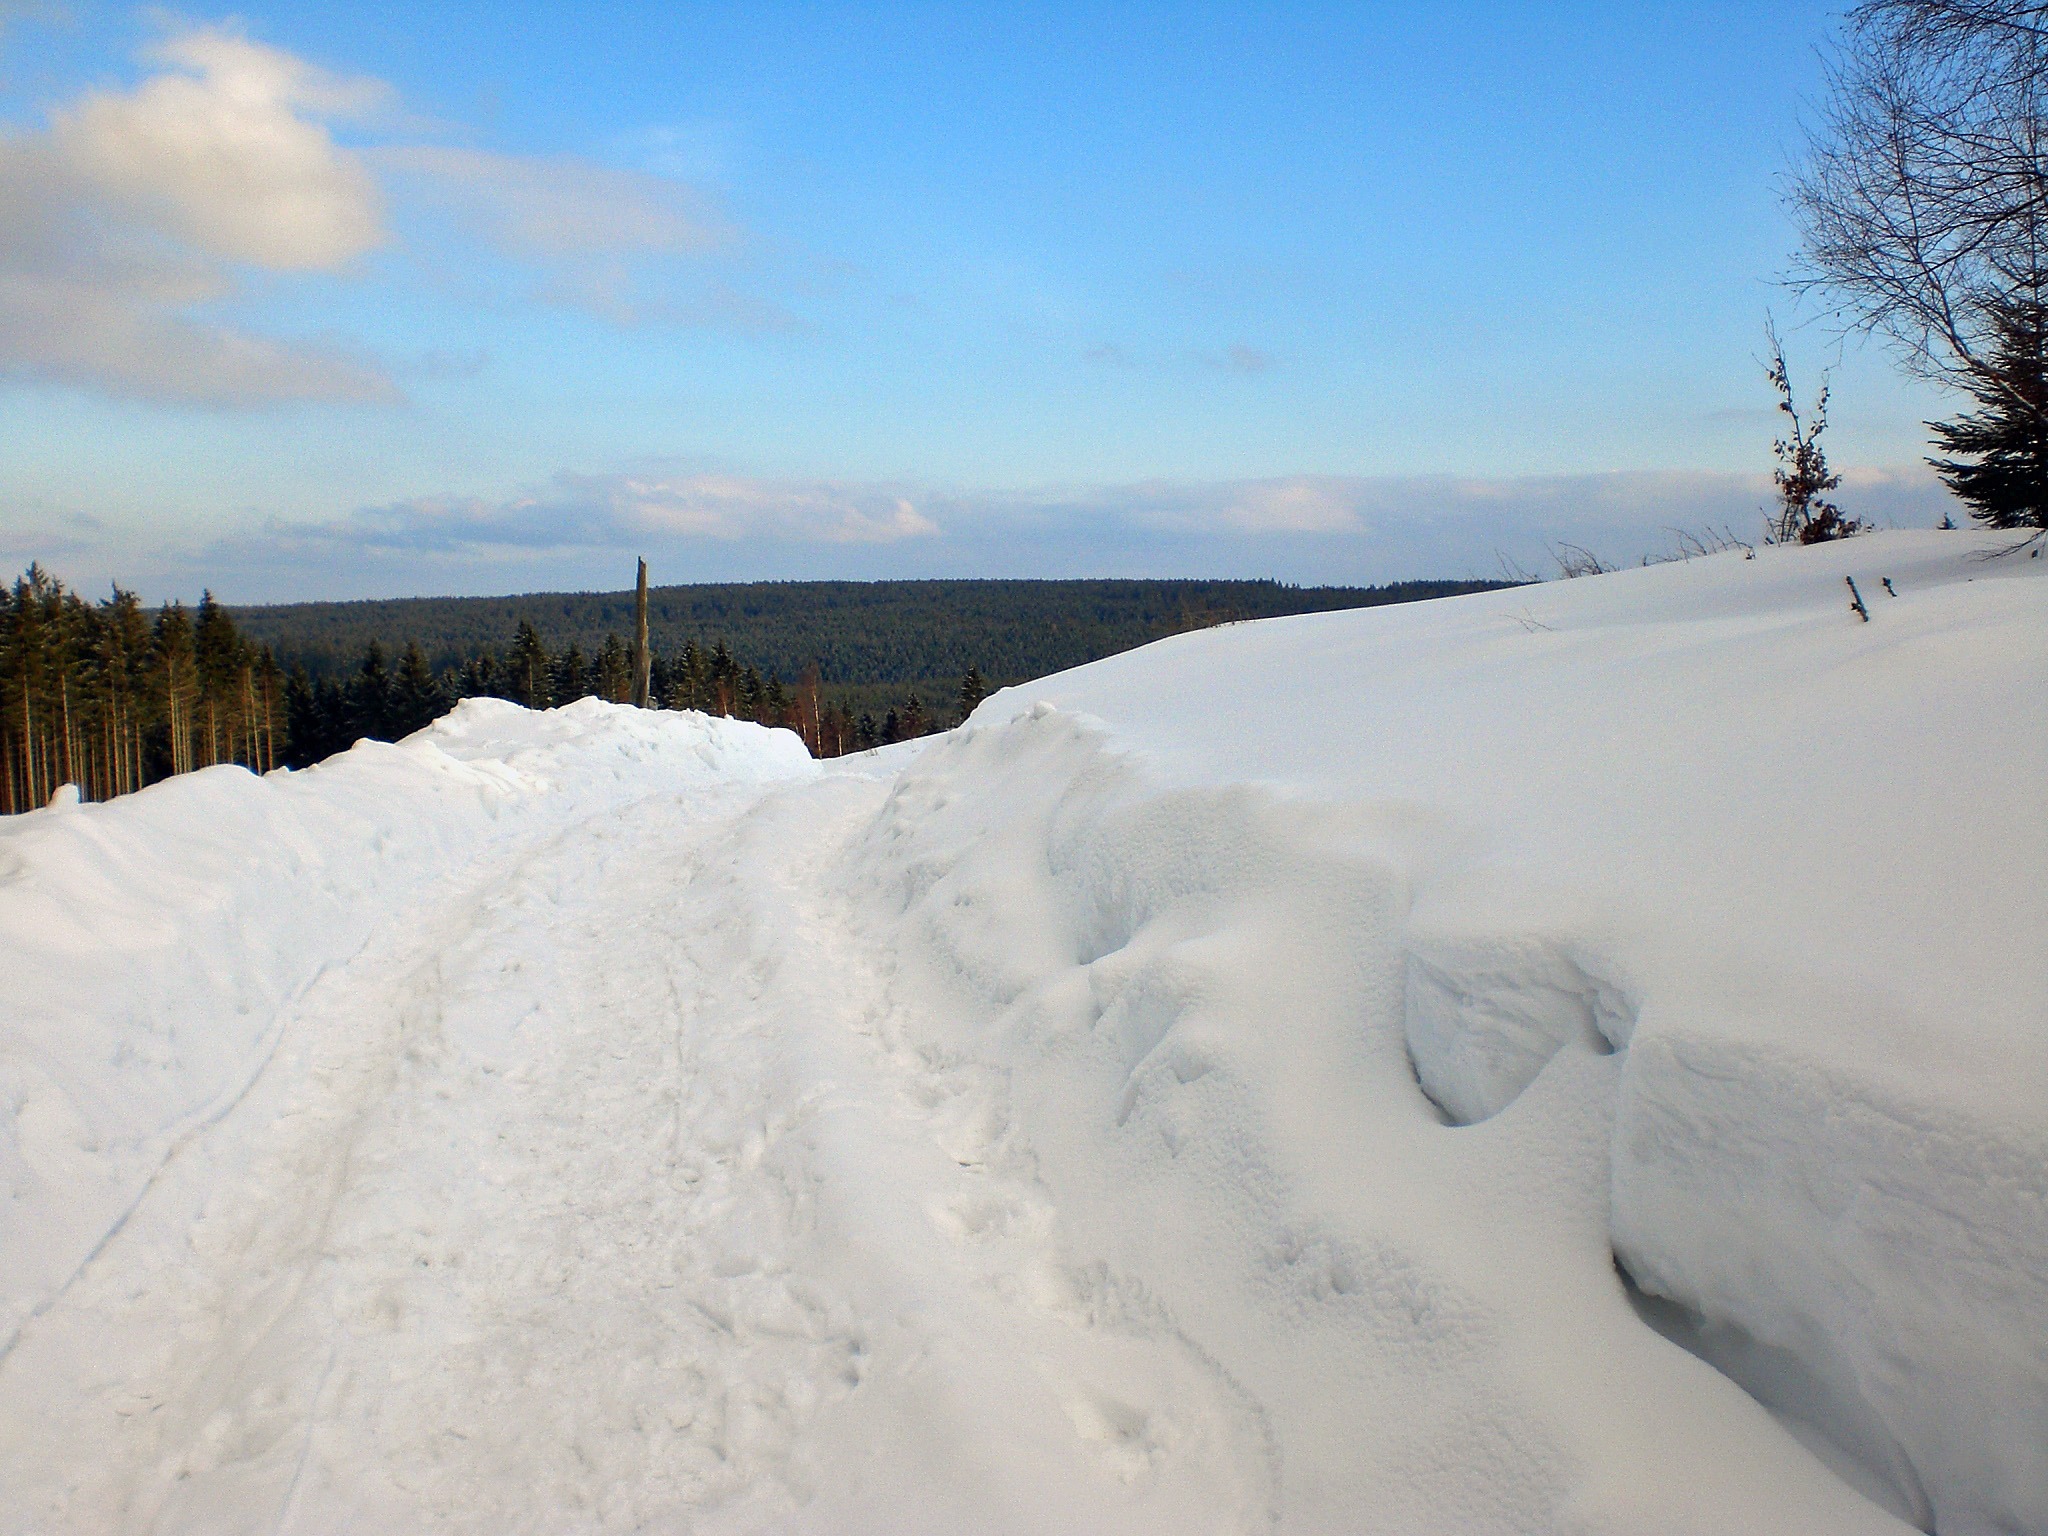
sand, mountain, snow, winter, ice, weather, arctic, season, blizzard, wintry, winter magic, piste, freezing, geological phenomenon, winter storm